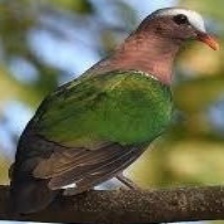
Species: GREEN WINGED DOVE
Scientific name: CHALCOPHAPS INDICA